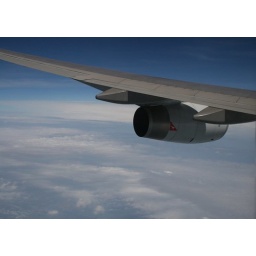
For me, the best part about flying (other than the copious amounts of free food/booze) is when the plane is above the clouds.